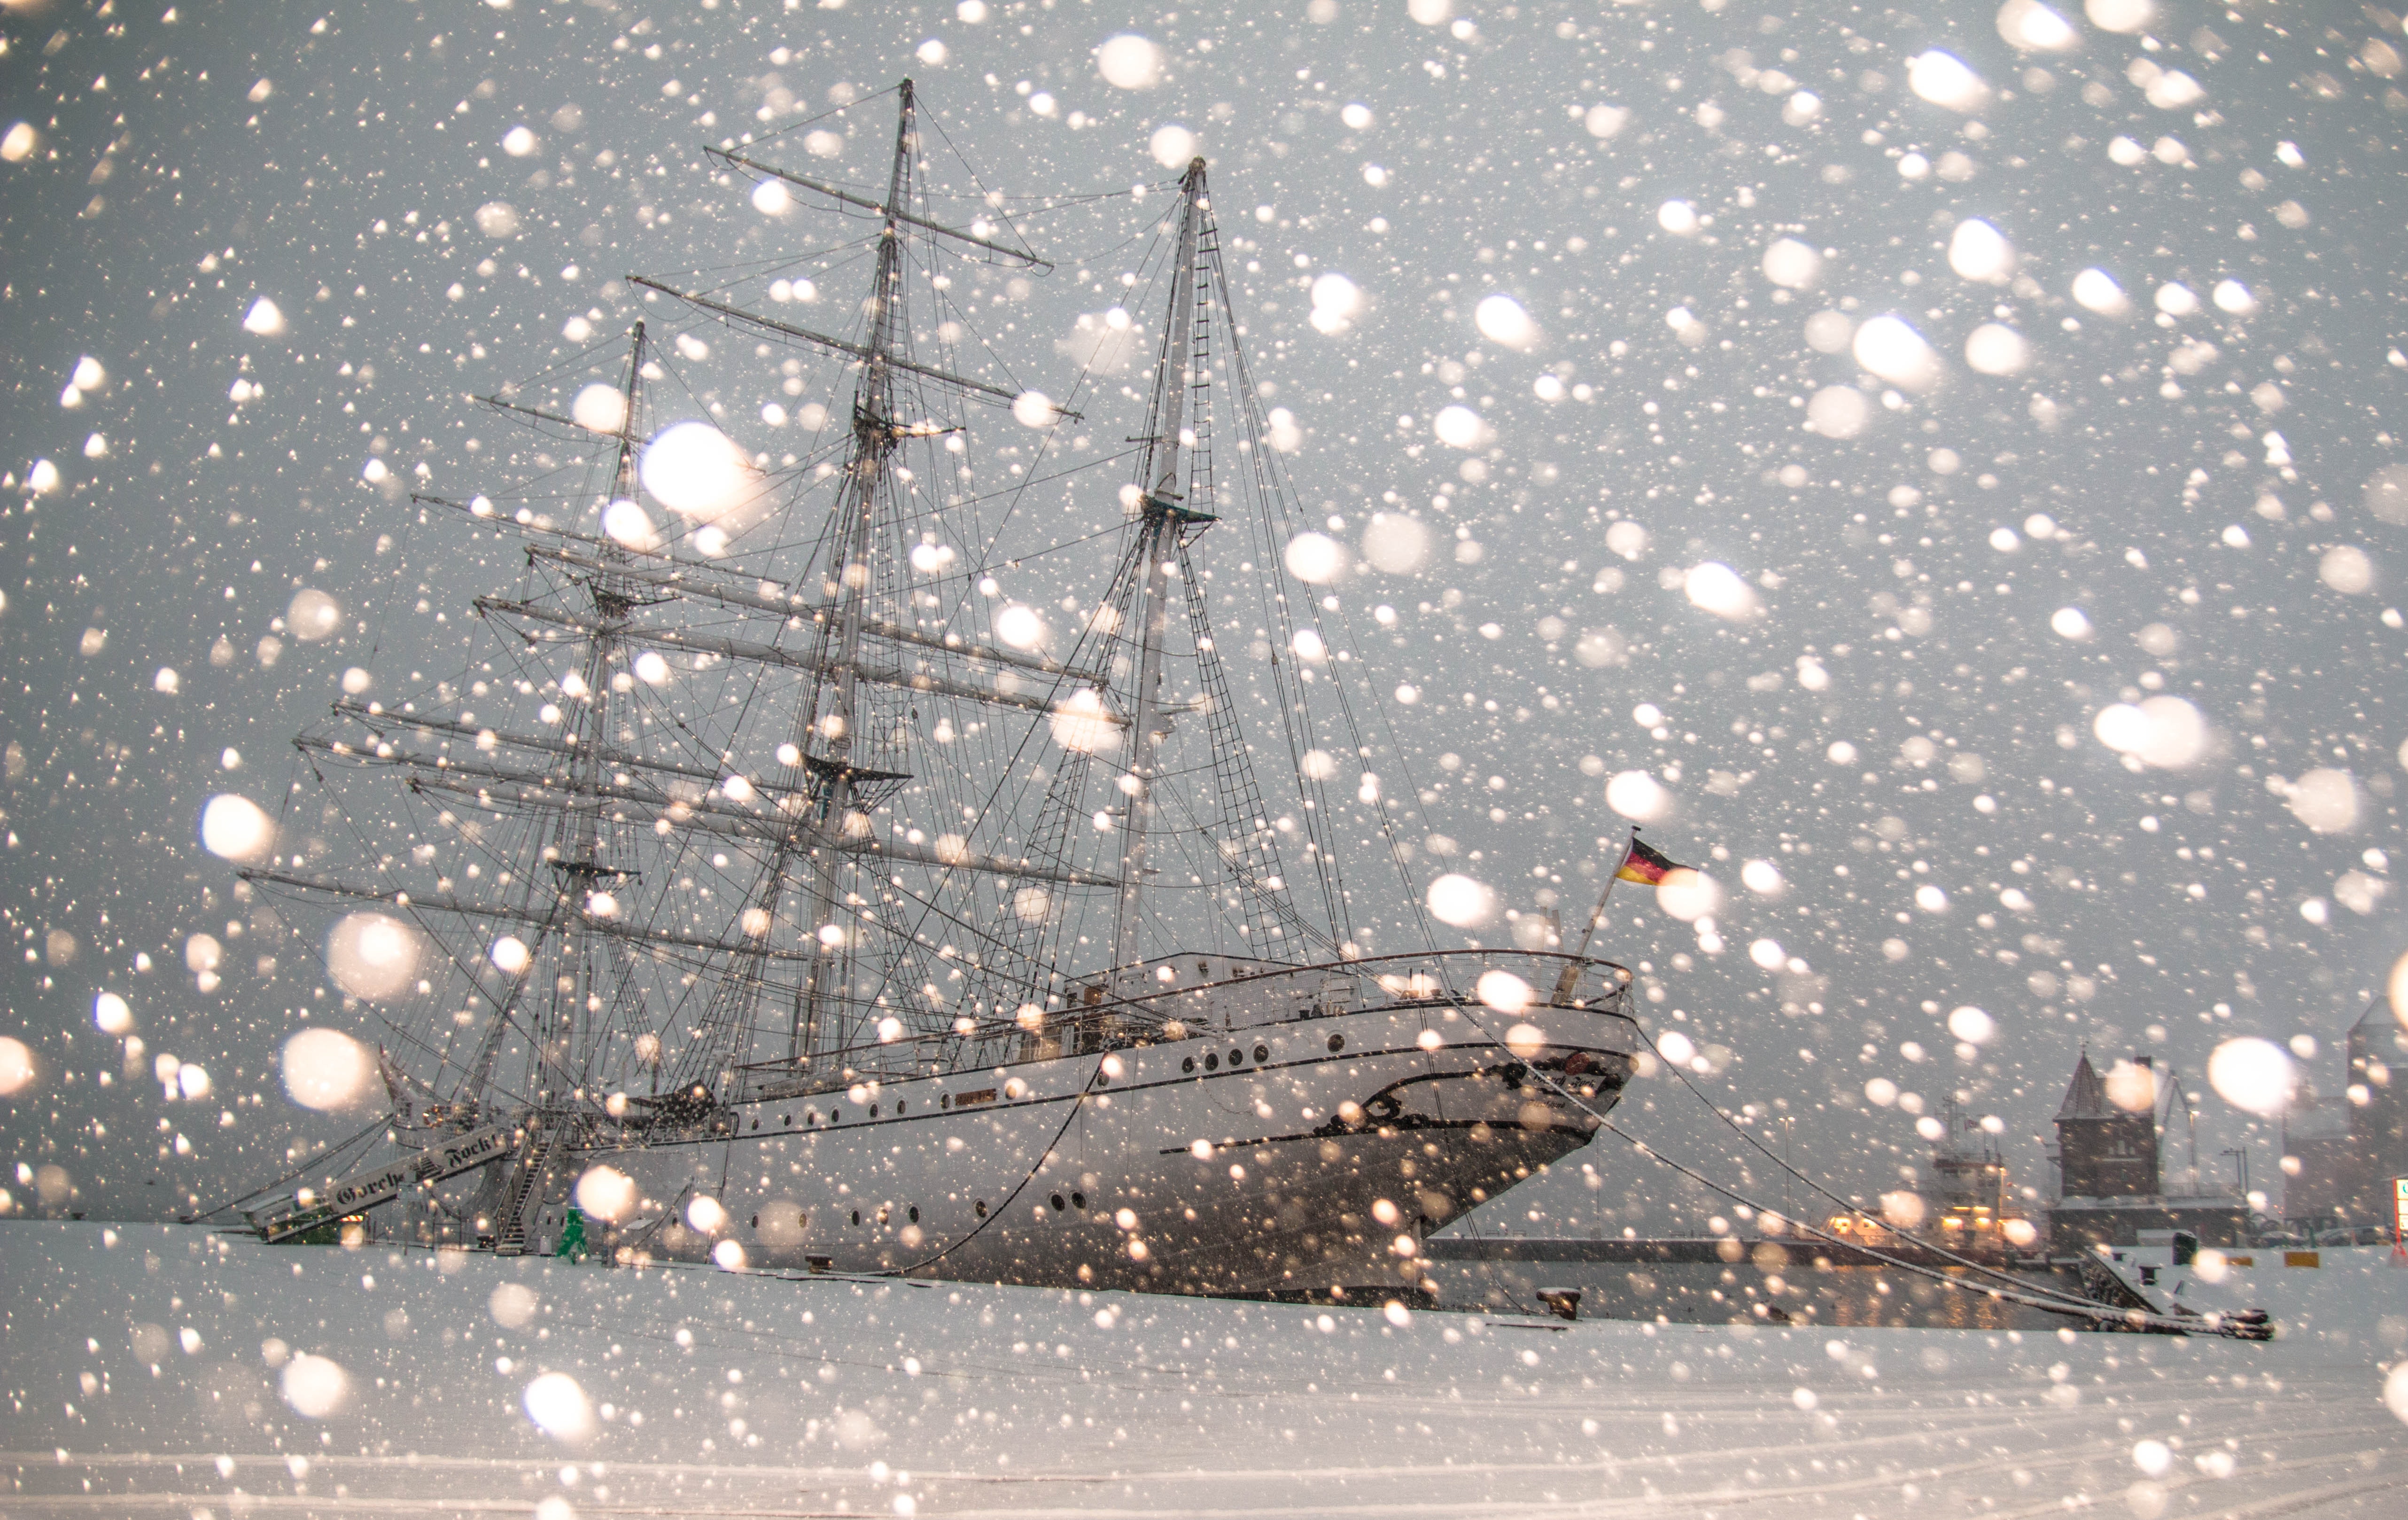
water, winter, bird, water bird